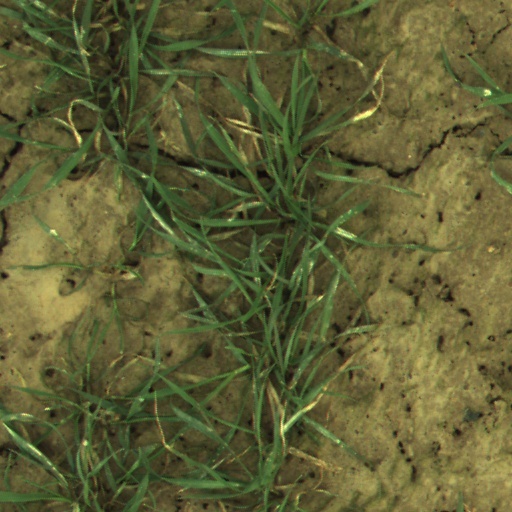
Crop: wheat